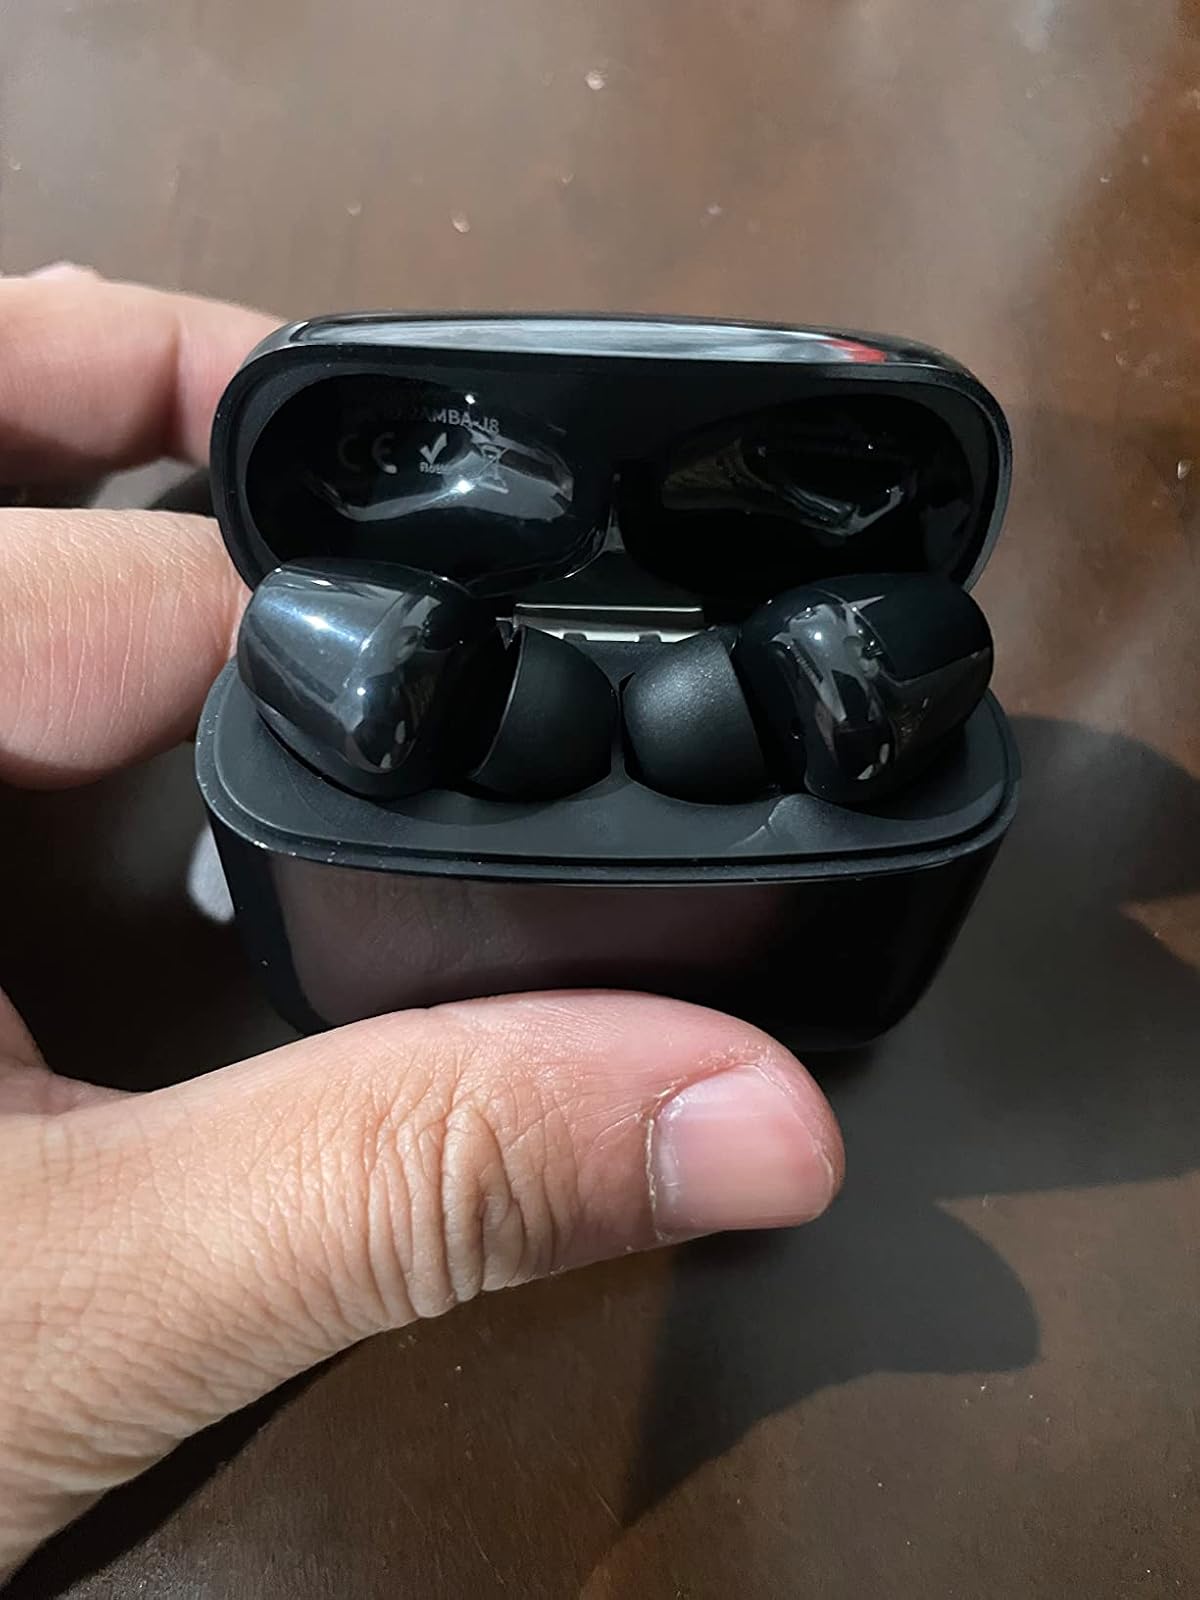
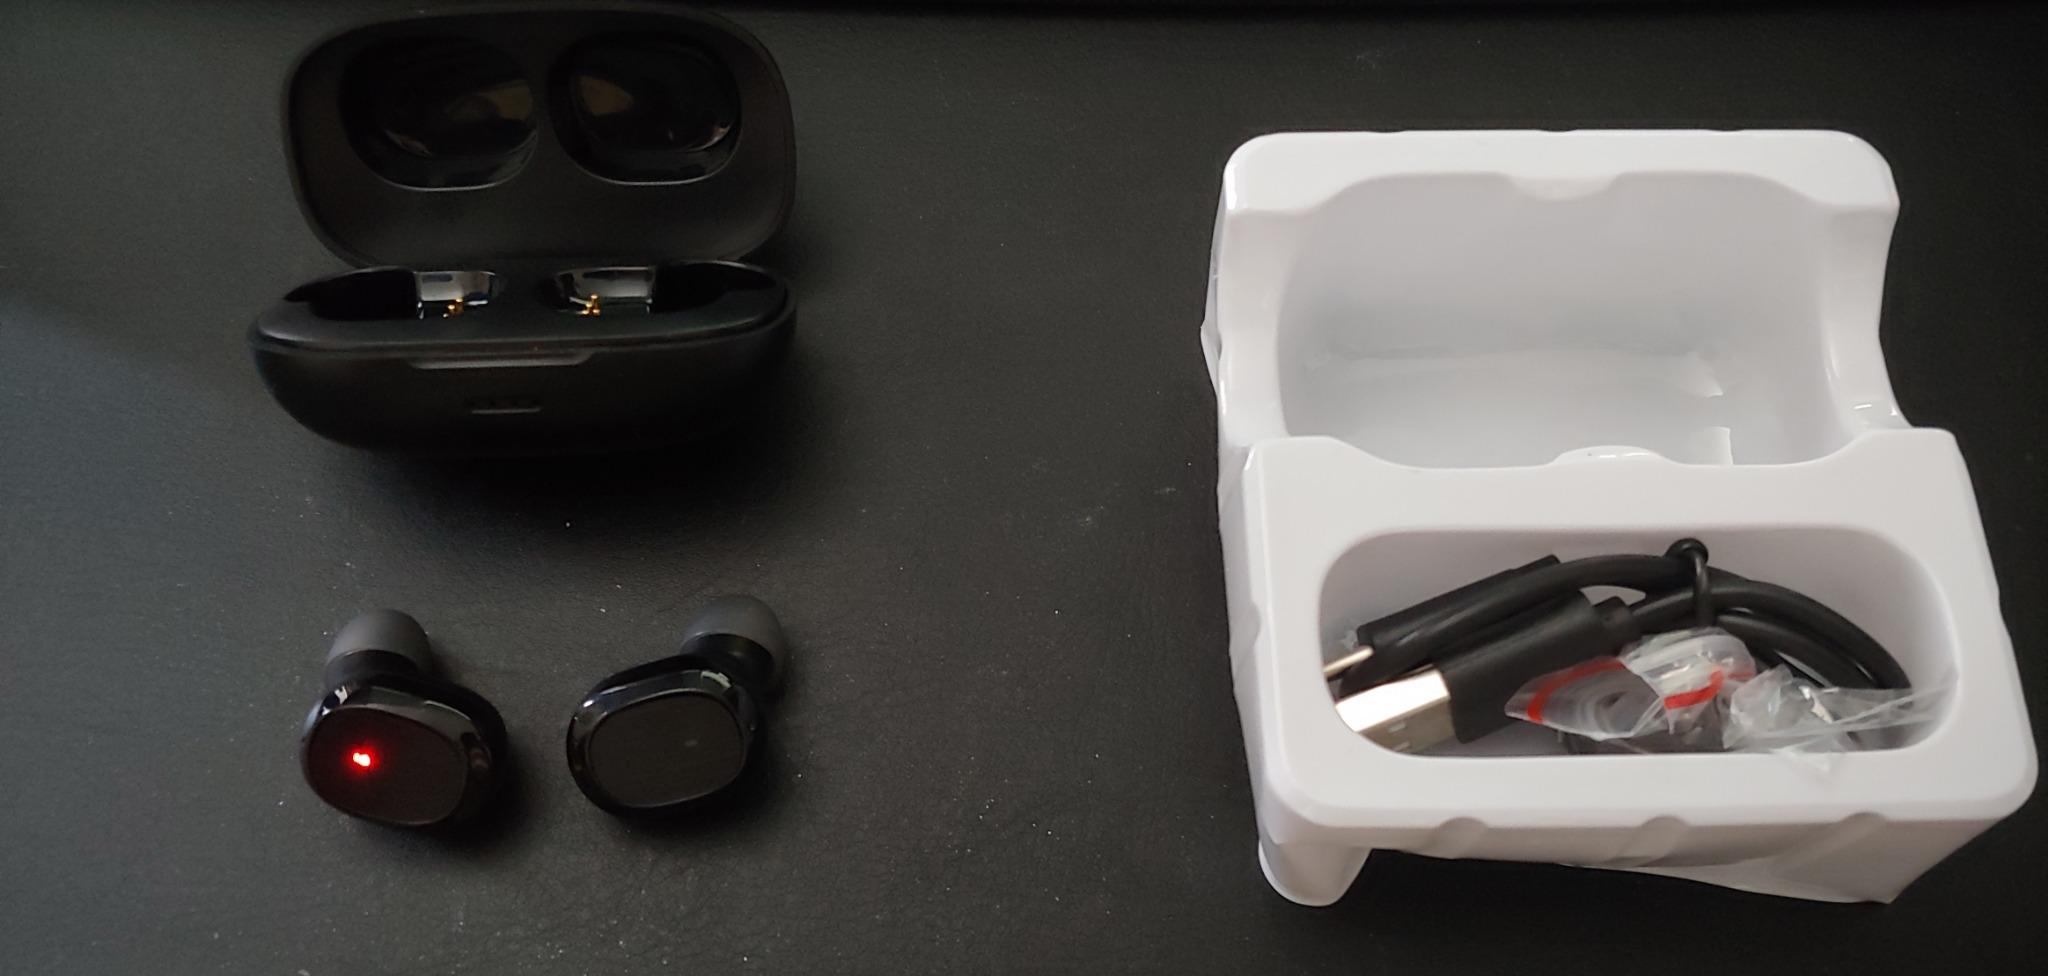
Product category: earbuds
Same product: no